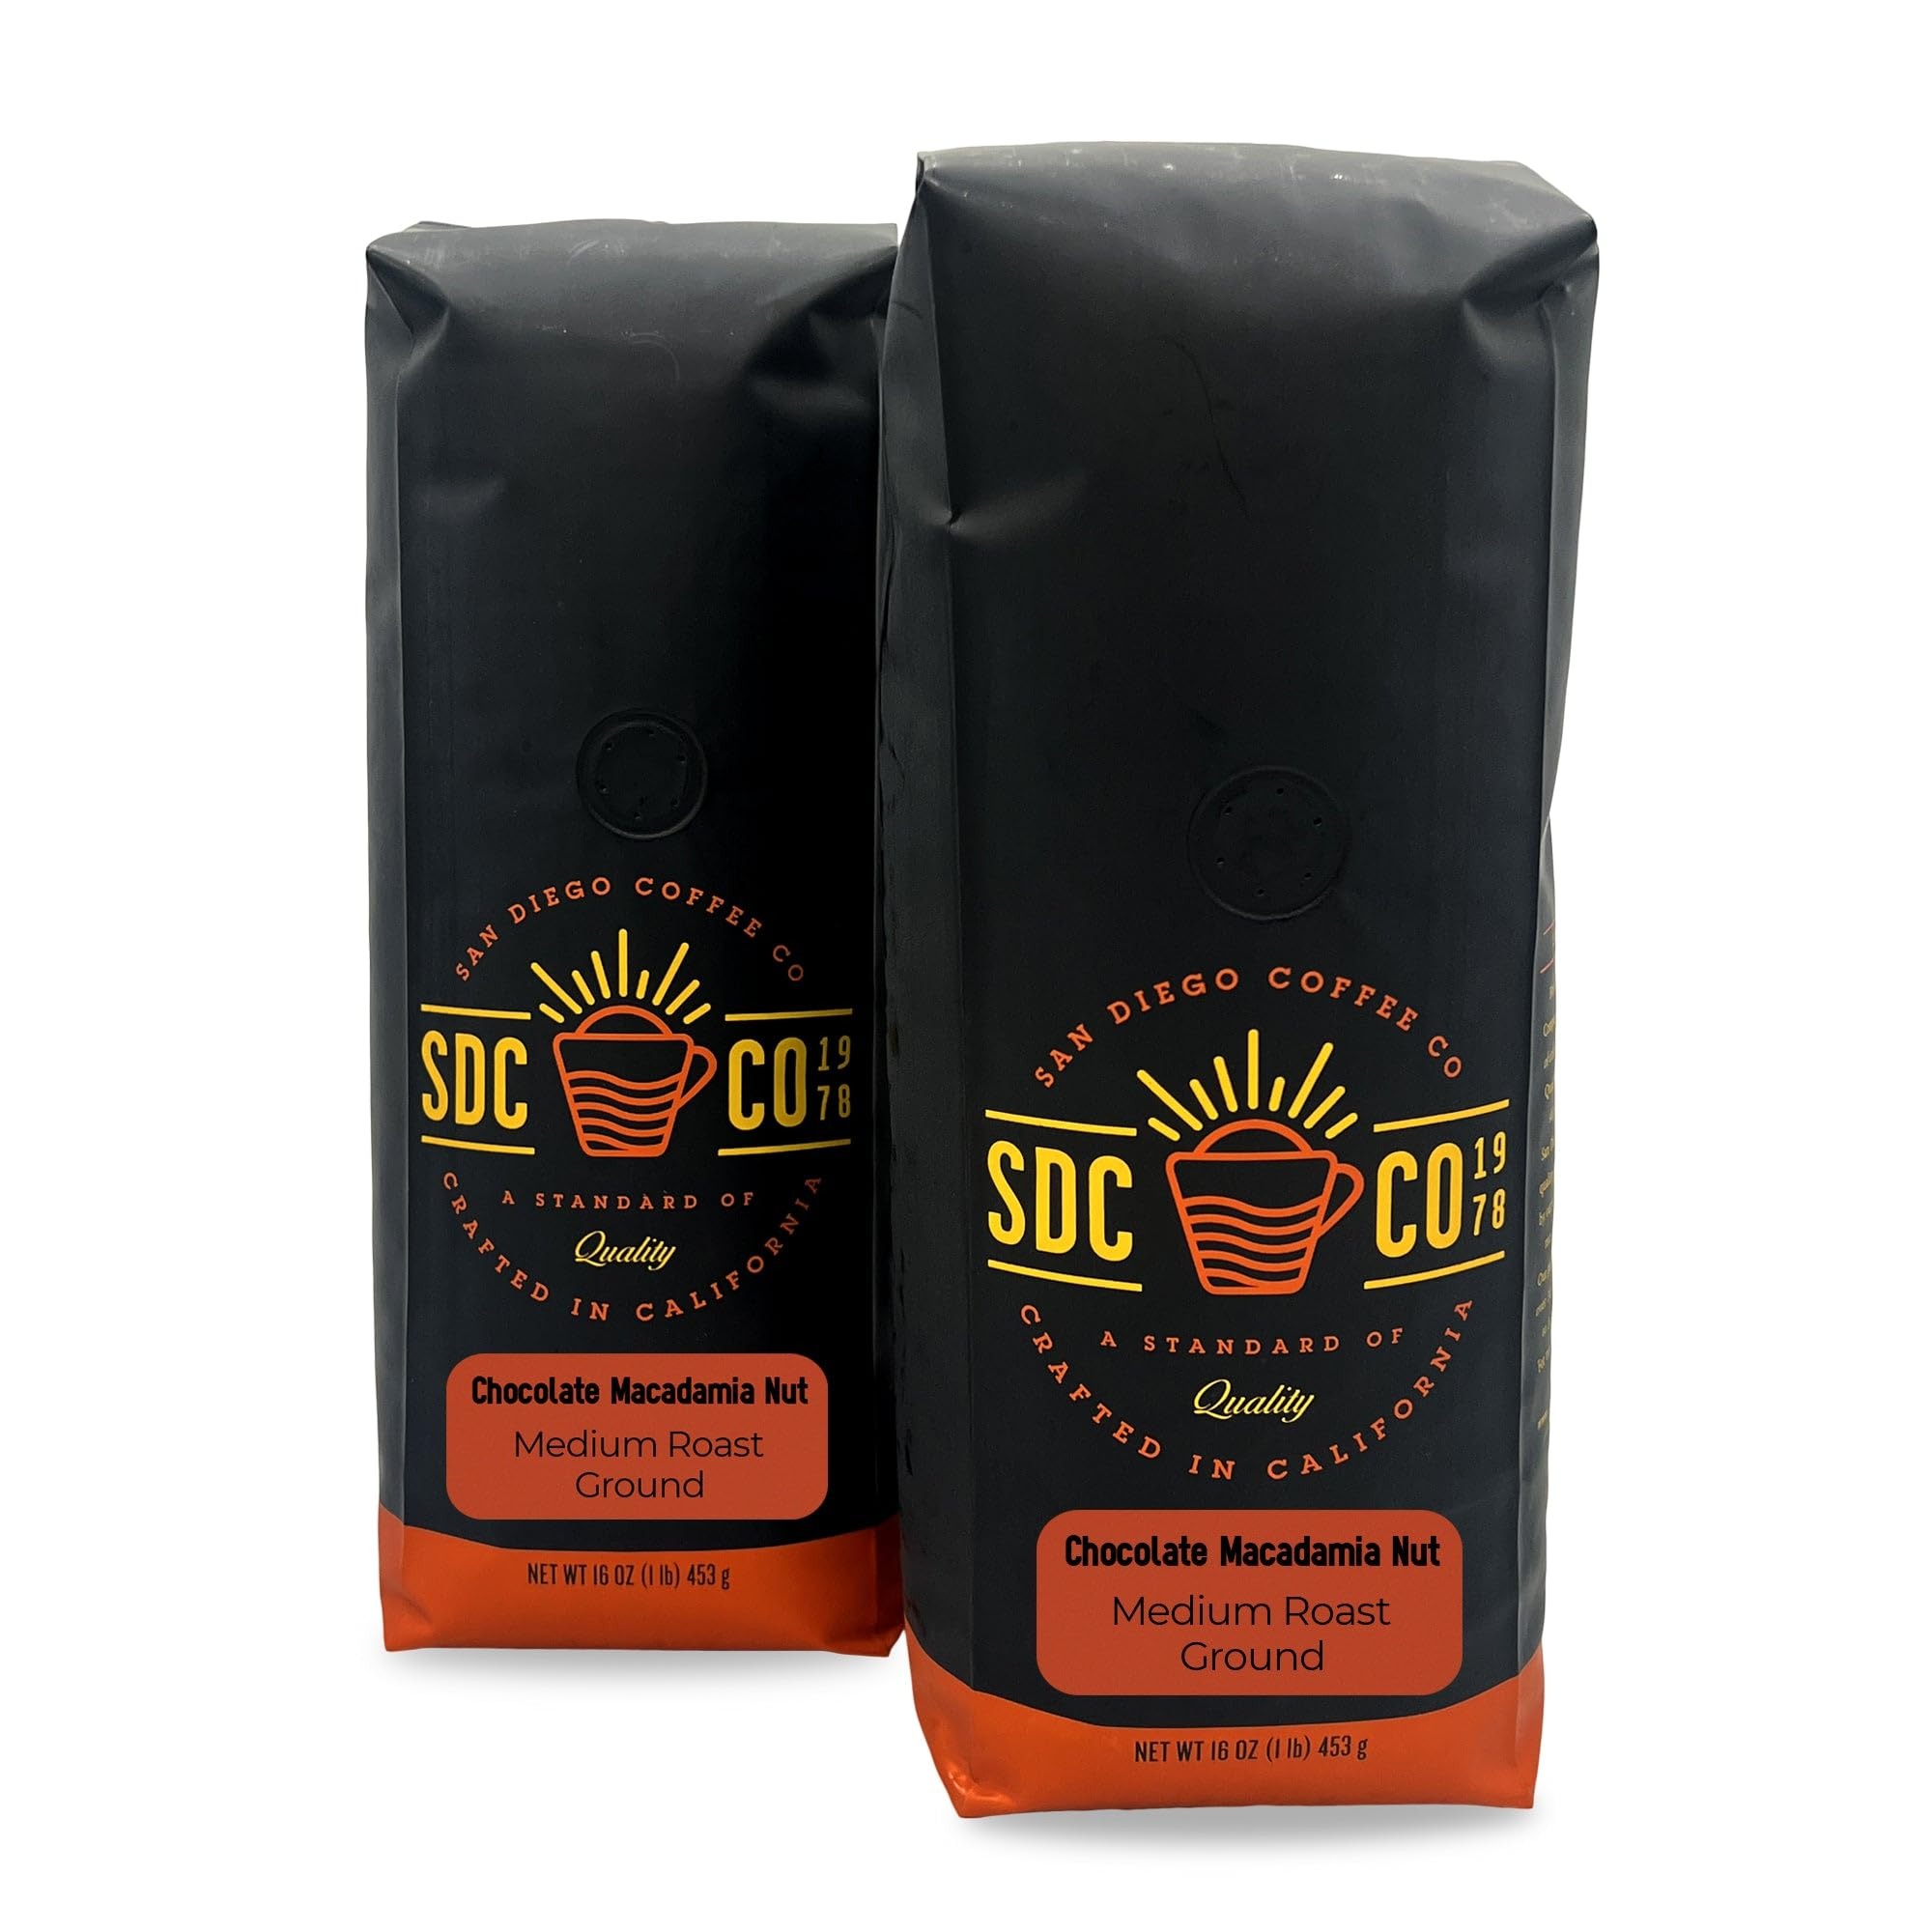
Item Name: San Diego Coffee Chocolate Macadamia Nut, Medium Roast, Ground Coffee, 16-Ounce Bags (Pack of 2) Café molido tostado
Bullet Point 1: ENERGIZE ALL-DAY: Get ready for a long productive day ahead with our medium roast ground coffee.This Chocolate Macadamia Nut ground coffee will delight your senses and make you feel alive all day
Bullet Point 2: DIFFERENT WAYS TO MAKE COFFEE: Our coffee beans can be used in any coffee maker you like, whether it's a regular drip brew or a special coffee machine. This gives you the freedom to choose how you make your coffee just the way you like it.
Bullet Point 3: FOR THE PERFECT CUP OF COFFEE: Use 1 tablespoon of coffee grounds for every 6 ounces of water. You can change the amount of coffee to your flavor preference. Everyone is different.
Bullet Point 4: Convenient Bag Sizes: This coffee comes in a 1 pound (compared to 12- ounce competitors), 2 x 1 pound and 5-pound options, offering convenience and value. It's a generous supply that ensures you won't run out of your favorite coffee anytime soon and it’s a great option for gifting as well.
Bullet Point 5: Storage Guidelines: To maintain the freshness of your product, seal the bag tightly and store it in a cool, dry place away from both heat and cold. This ensures your product stays at its best.
Product Description: Chocolate Macadamia Nut Flavored Coffee is a combination of deeply rich chocolate notes with the nutty, buttery overtones of macadamia. We use only 100-Percent Arabica beans flavored with the highest quality flavoring and then roast to perfection. For over 40 years, San Diego Coffee Company has believed that a superior cup of coffee comes down to a simple recipe: Quality beans roasted to perfection and shipped quickly to your doorstep. San Diego Coffee starts with the highest quality coffee beans meticulously selected by our experienced team from the world's most prized coffee growing regions. Our precise roasting techniques, perfected over 40 years, preserve taste and freshness to bring you the best cup of coffee.
Value: 32.0
Unit: Ounce

Price: 33.11